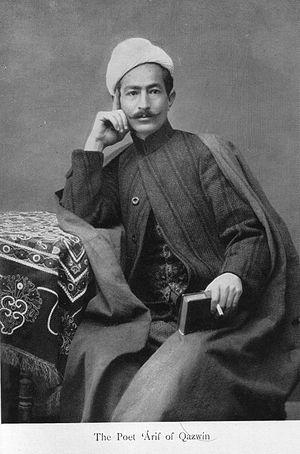
Abolghassem Aref Qazvini né en 1882 à Qazvin et mort le 21 janvier 1934 à Hamadan, est un poète et compositeur persan iranien.